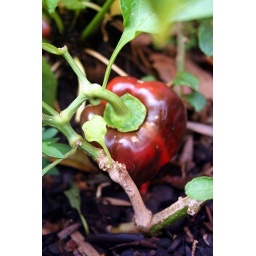
Or vegetable. This sweet red pepper avoided being picked by my boys for long enough to actually turn red.